British country clothing

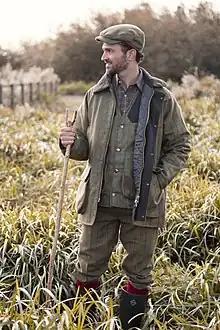
Man in full matching tweeds

British country clothing or English country clothing is a style, or fashion genre, which has its roots in the traditional attire worn in rural areas of the United Kingdom. It is heavily influenced by traditional country sports, such as equestrian pursuits, shooting or fishing and general outdoor activity, such as walking, picnicking, or gardening.